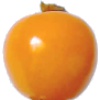
Label: Physalis 1